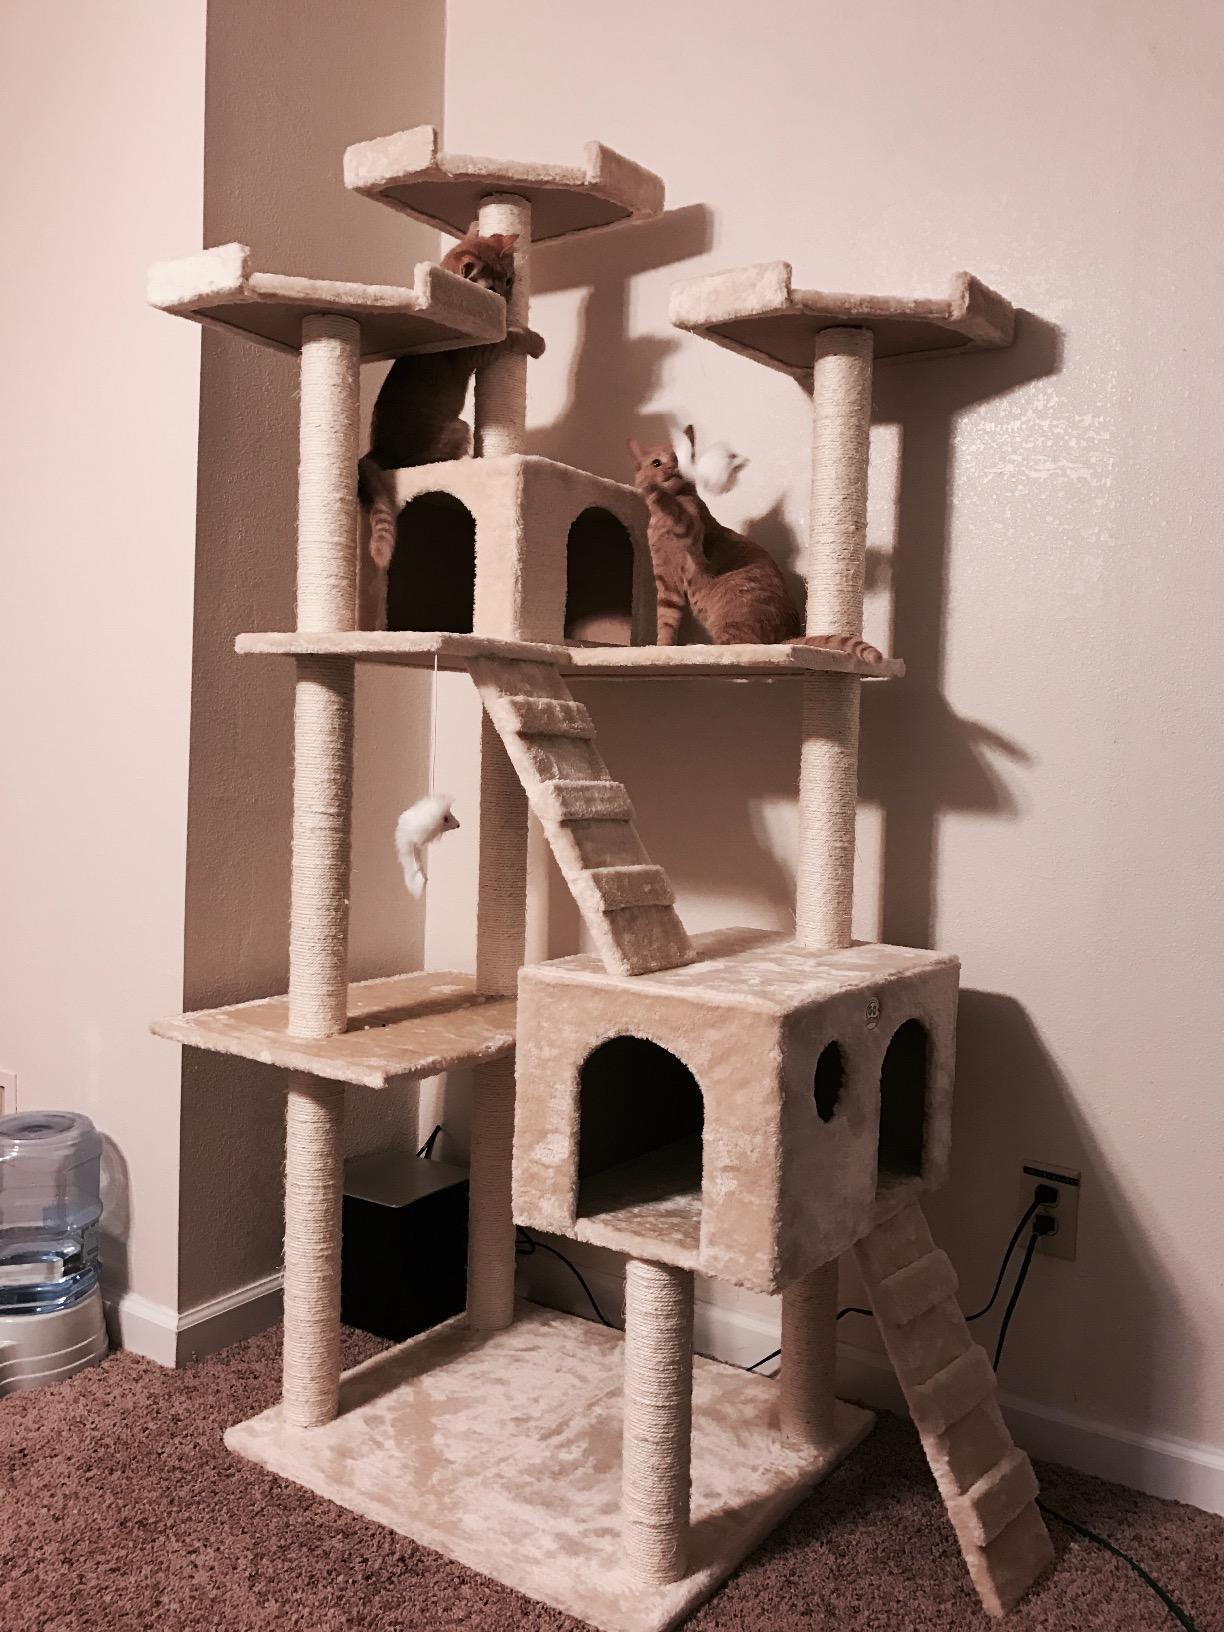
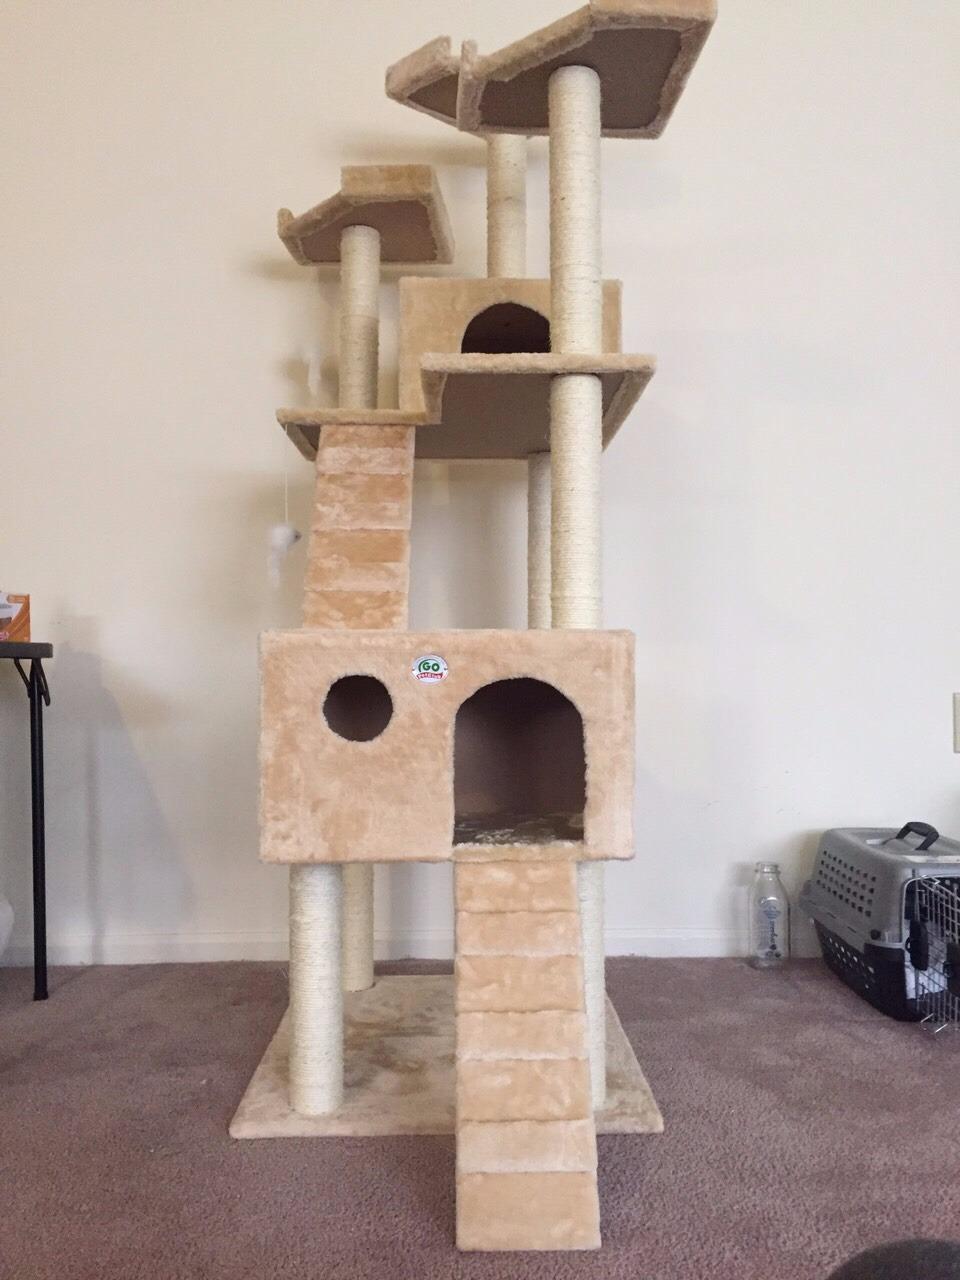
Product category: items_cat tree
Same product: yes